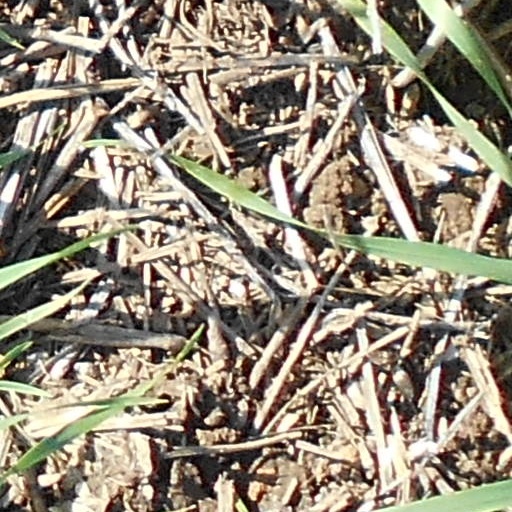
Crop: wheat